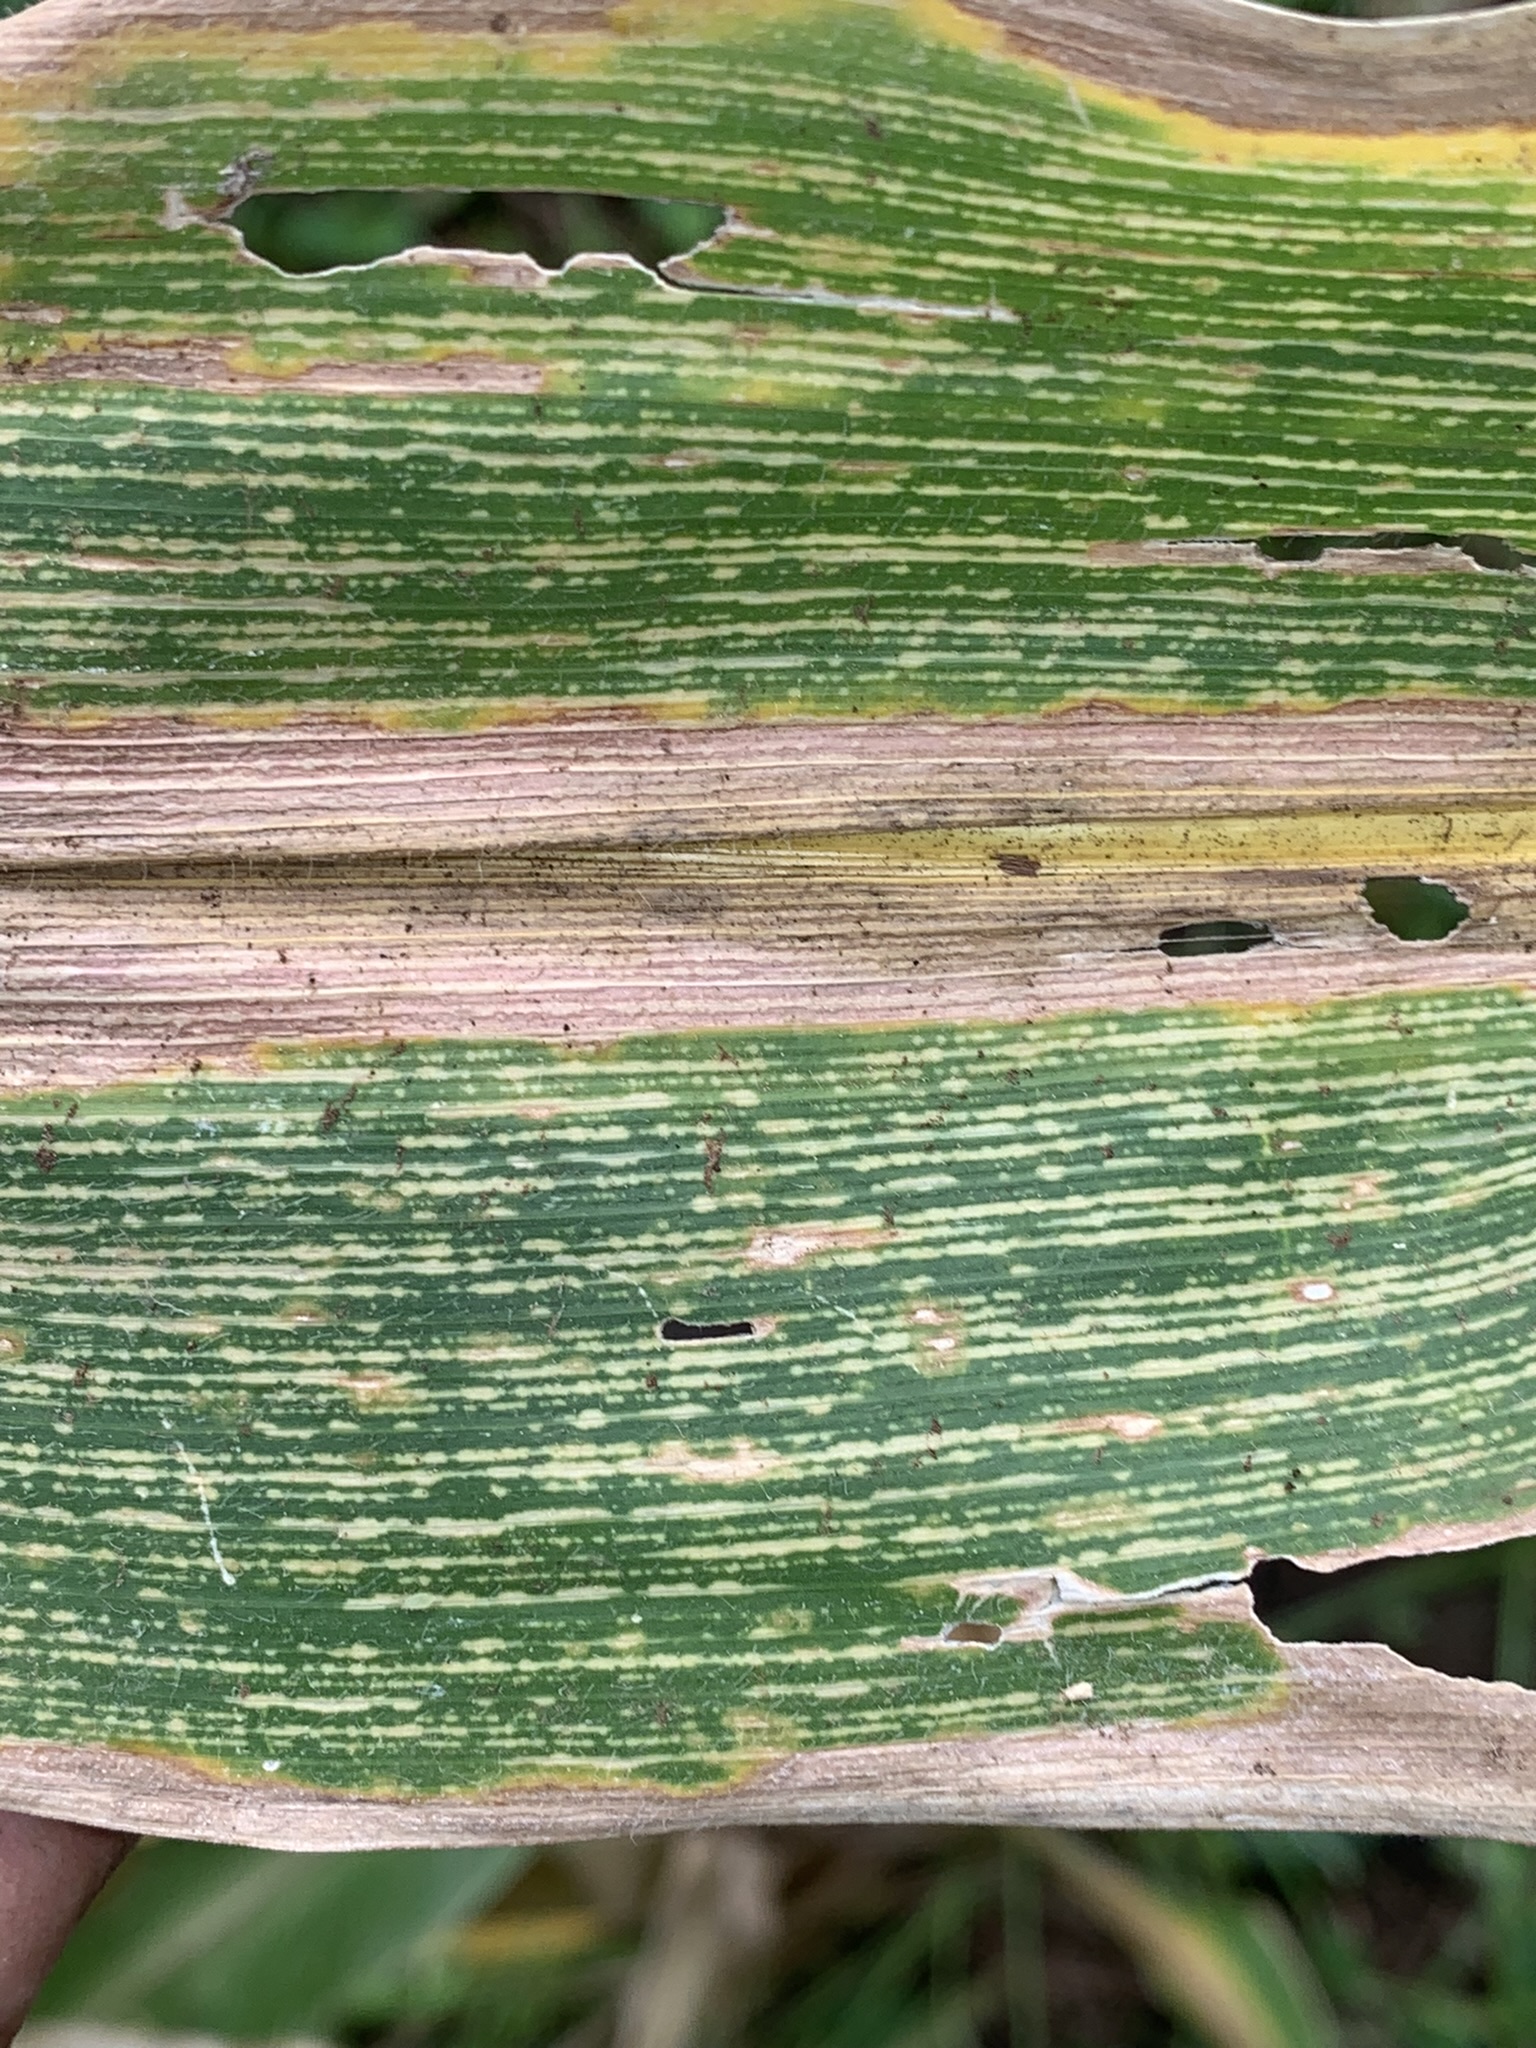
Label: MSV